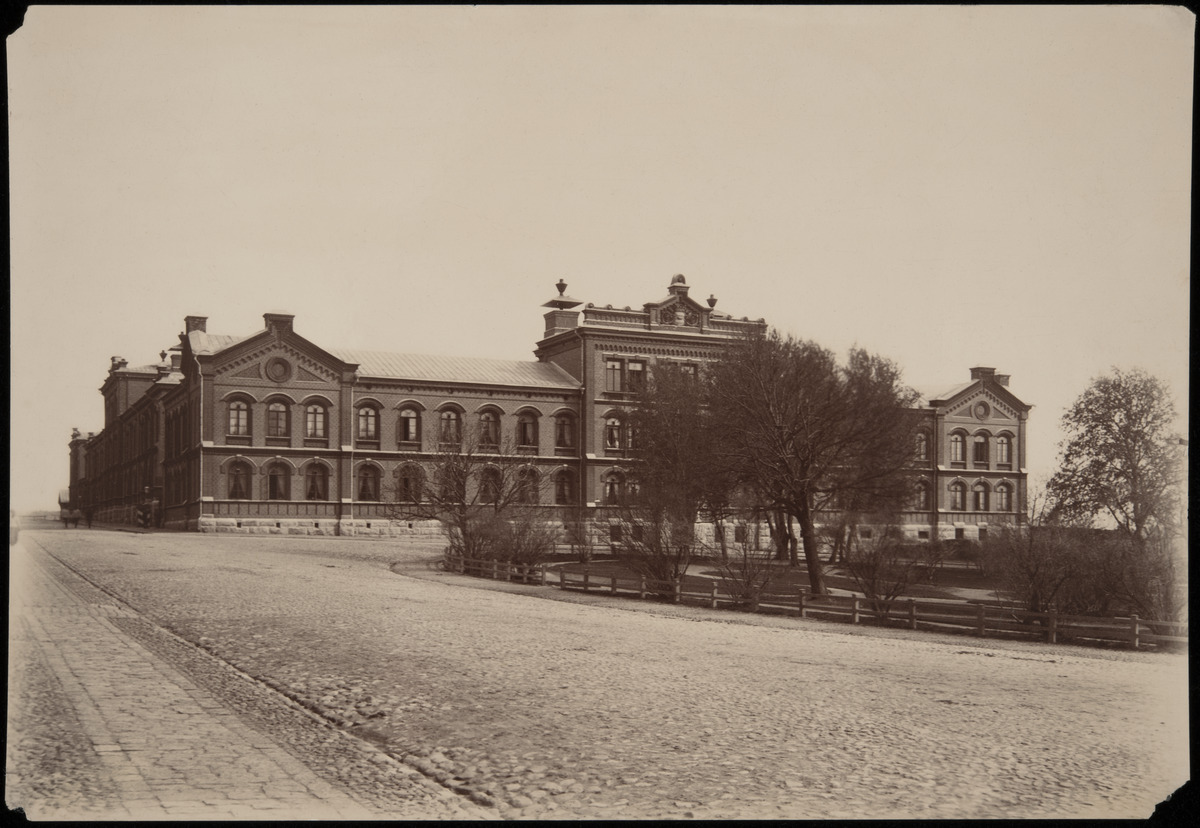
Elisabetinkatu (=Liisankatu) 1 (Maurinkatu 3-7 = Maurinkatu 1), Uudenmaan pataljoonan miehistökasarmi, arkkitehti Evert Lagerspetz 1882-1883
sisällön kuvaus: Elisabetinkatu (=Liisankatu) 1 (Maurinkatu 3-7 = Maurinkatu 1), Uudenmaan pataljoonan miehistökasarmi, arkkitehti Evert Lagerspetz 1882-1883. Nykyisin rakennuksessa toimii Sotamuseo sekä Maanpuolustuskorkeakoulun kirjasto ja strategian laitos.

Etualalla oikealla Elisabetintori (=Liisanpuistikko). mustavalkoinen
Kuvaaja: Rosenbröijer, A.E., valokuvaaja
Ajankohta: kuvausaika 1890 -luku n.
Paikka: Suomi, Uusimaa, Helsinki, Kruununhaka Helsinki, Liisankatu 1. Maurinkatu 1. Liisanpuistikko
Aiheet: julkiset rakennukset tiilirakennukset kasarmit museorakennukset koulurakennukset, viheralueet puistot, puut, pensaat, kadut, arkkitehtuuri, aidat